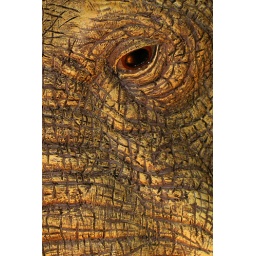
Part of a wall decoration on the wall of my brother's home in West Palm beach.